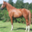
Label: horse